Limburg Staurotheke

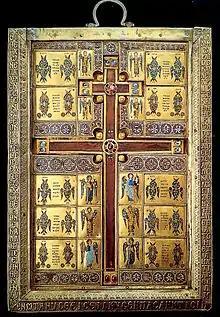
The interior of the Limburg Staurotheke with the True Cross reliquary in place.

The Limburg Staurotheke (from Greek σταυρός "stauros", "cross" and θήκη "theke" "container") is an example of a Byzantine reliquary, one of the best surviving examples of Byzantine enamel, in the cloisonné technique. It was made sometime in the mid to late 10th century in Constantinople. The box measures by and has a depth of . This reliquary design was common in Byzantium beginning in the 9th century. It was probably brought to Germany as loot from the Fourth Crusade, and is now in the diocesan museum of Limburg an der Lahn in Hesse, Germany.